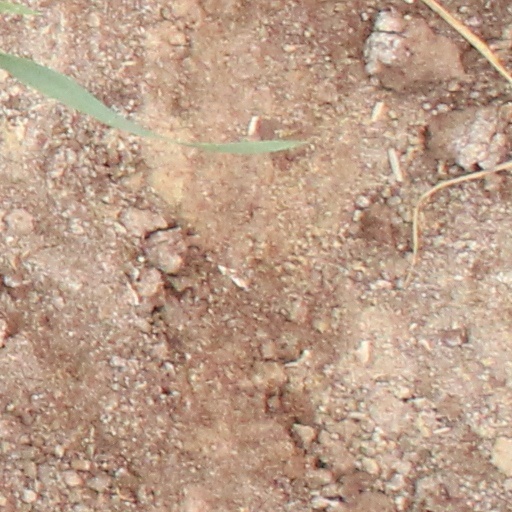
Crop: wheat